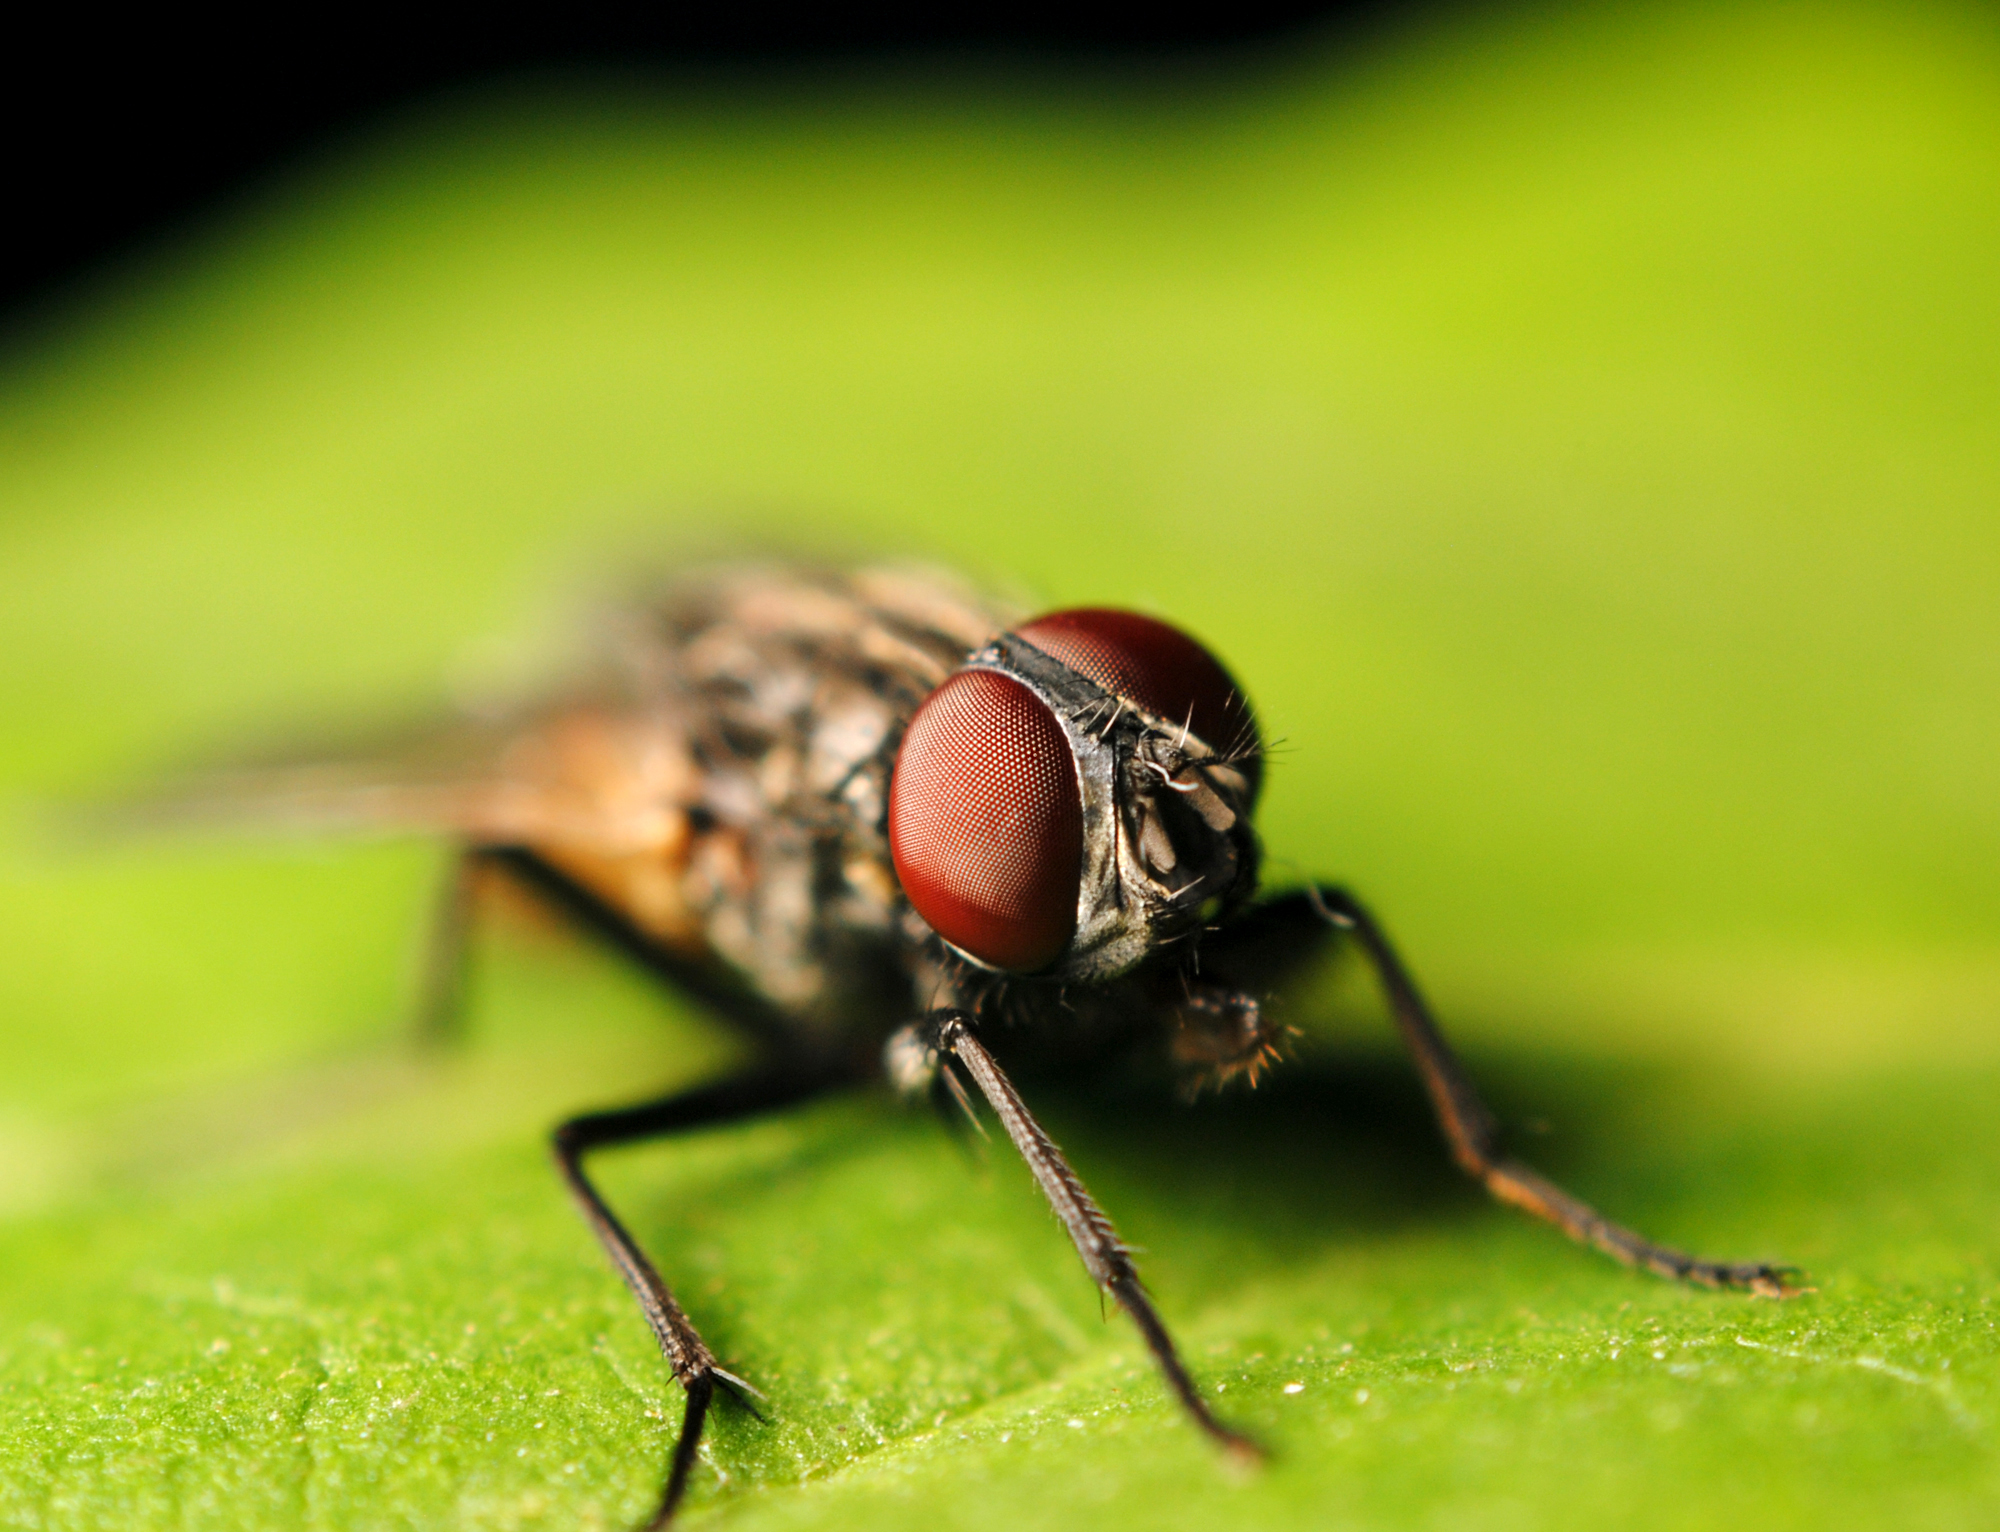
nature, insect, fly, macro photography, pest, close up, photography, invertebrate, wildlife, organism, arthropod, membrane winged insect, true bugs